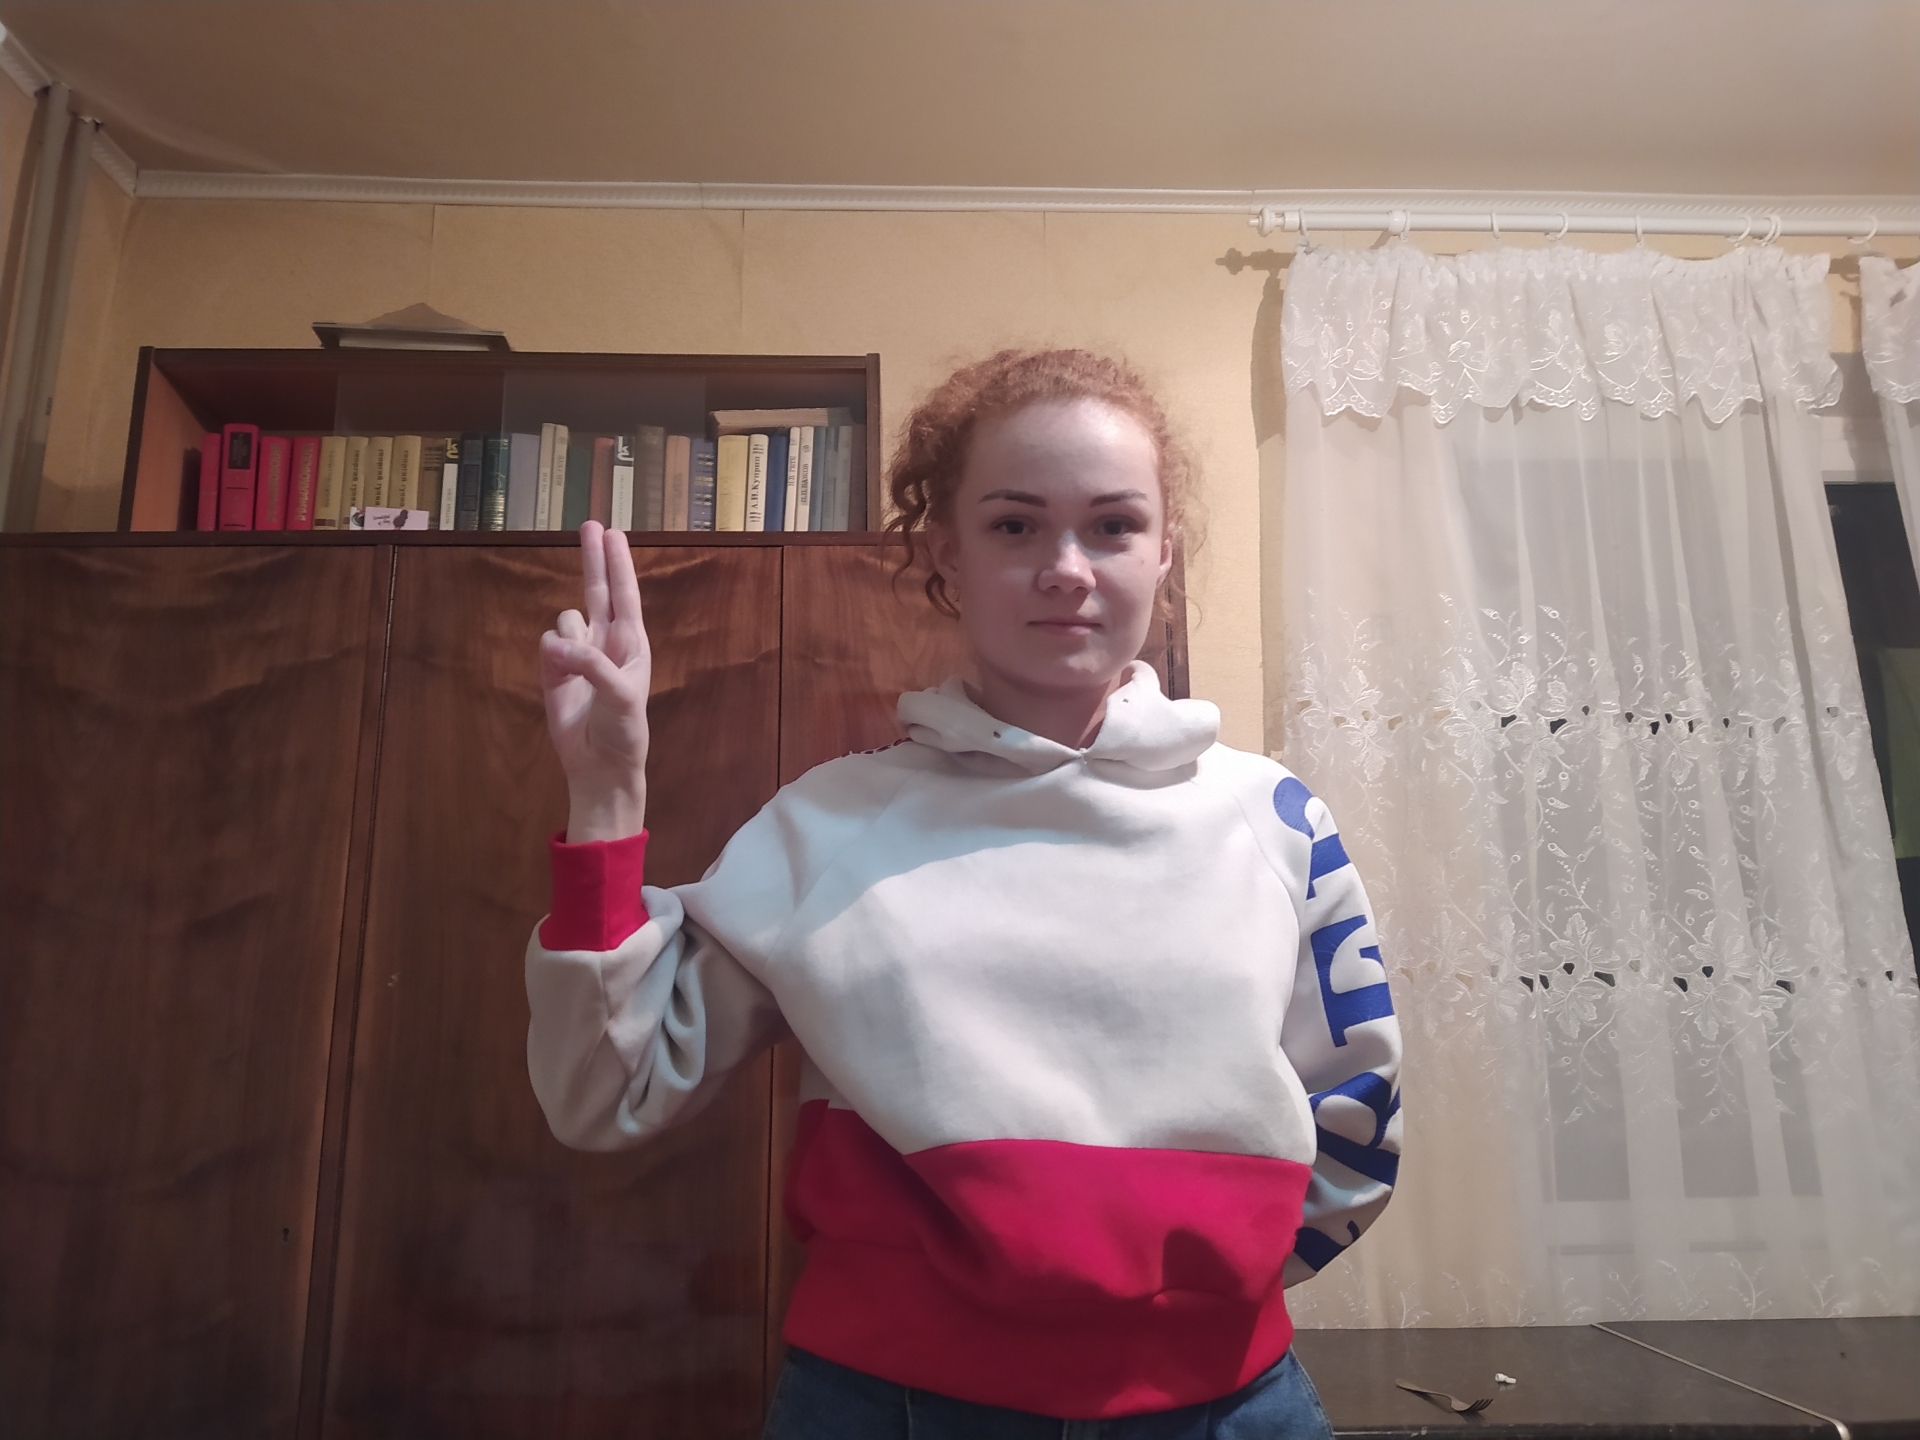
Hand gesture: two_up